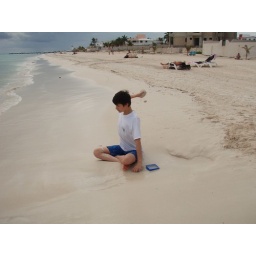
Daniel puts the sand back in the ocean at the end of the day.